Kick the can

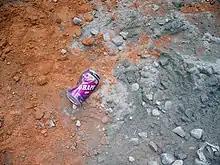
A discarded beverage can.

Kick the can (also known as kick the block, guard the block, can can, 40 40, pom pom, tip the can, tin can copper, and can up can down), is an outdoor children's game related to tag, hide and seek, and capture the flag, played with as few as three to as many as several dozen players. The game is one of skill, strategy, stealth, and stamina.